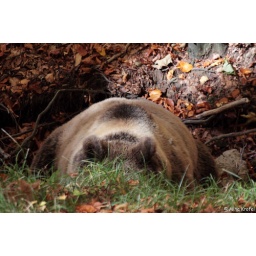
female European brown bear Ursus arctos in autumn beech forest in Dinaric Mts. Slovenia